Action of 11 September 1778

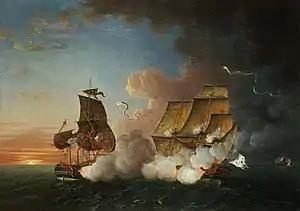
"French frigate Junon against the English frigate Fox in September 1778" by Auguste-Louis de Rossel de Cercy

The Action of 11 September 1778 was a minor naval engagement which took place off the French port of Brest during the American War of Independence, between the French frigate "Junon" and the Royal Navy frigate HMS . During the engagement that followed, "Junon" outgunned "Fox" forcing her to strike.